Korean royal court cuisine

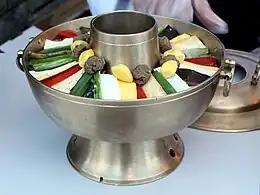
Sinseollo

Jeongol and sinseollo are similar to Western stew or Chinese hotpot. "Sinseollo" (which is a variety of "jeongol") is boiled in meat stock with various vegetables and mushrooms in a specific cooking pot with holes. "Jeongol" and "sinseollo" are served with a burner.